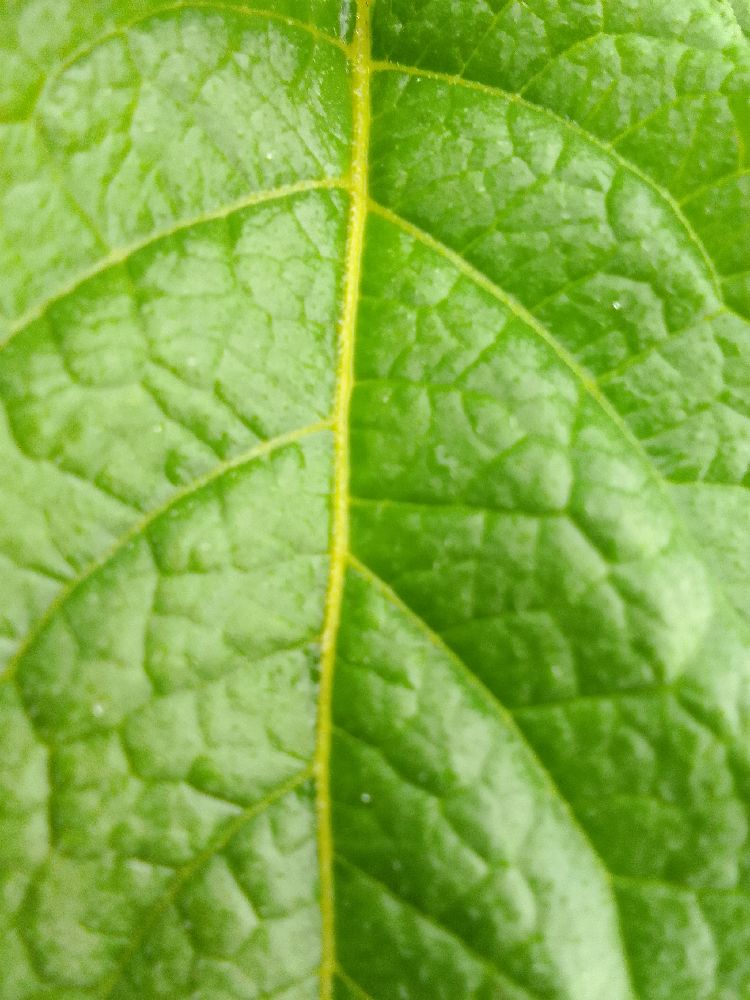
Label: Healthy